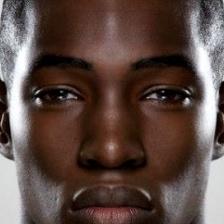
Label: faces